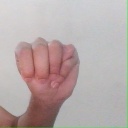
अक्षर: म